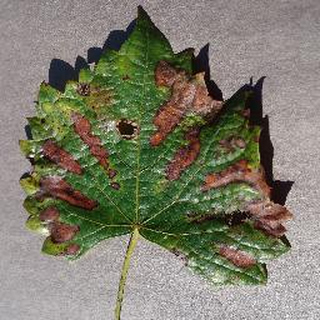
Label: grape_esca_black_measles